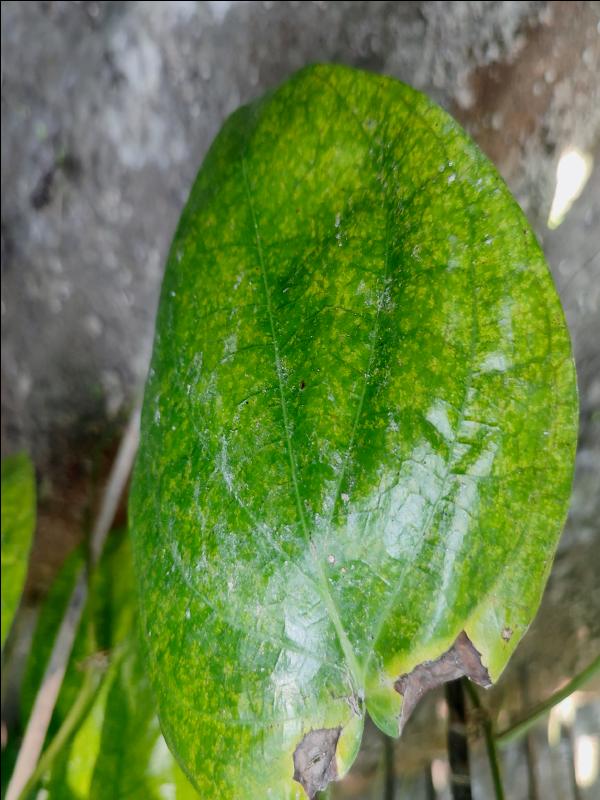
Label: Bacterial_Leaf_Disease